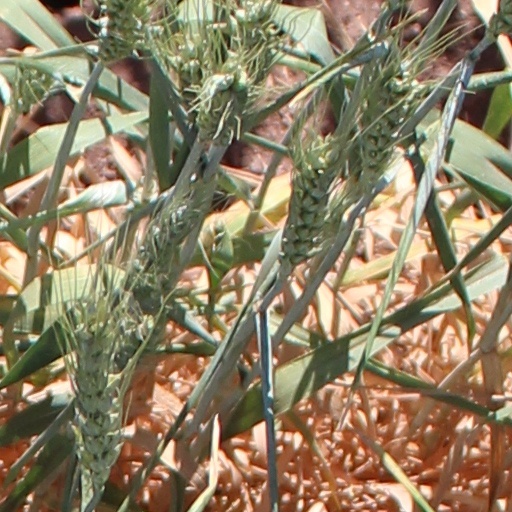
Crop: wheat